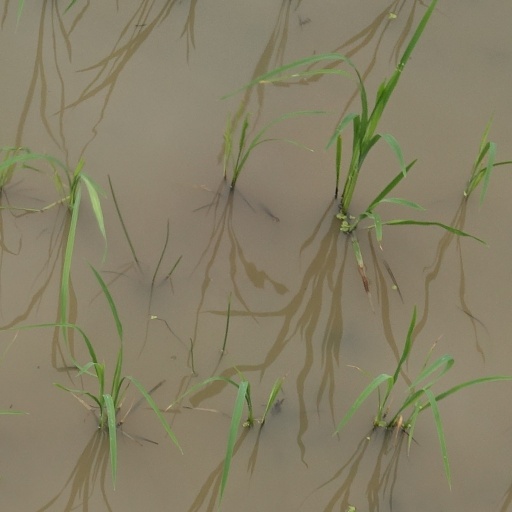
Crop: rice